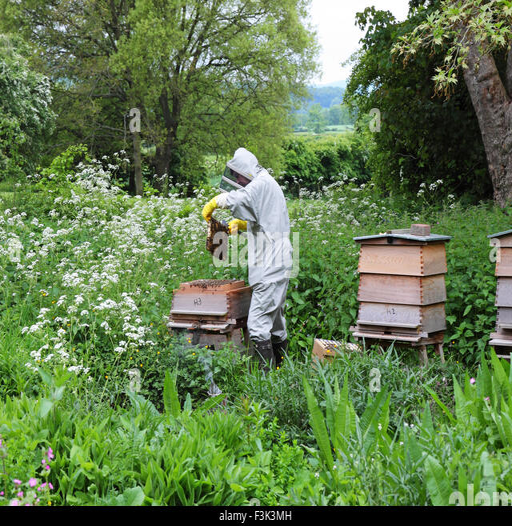
beekeeper in protective clothing collecting food from a hive